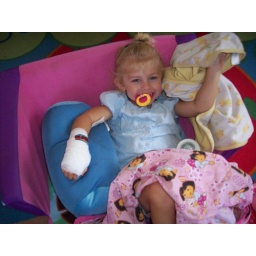
after the elevator door incident - nach dem sie ihren arm in der fahrstuhl tuer geklemmt hat